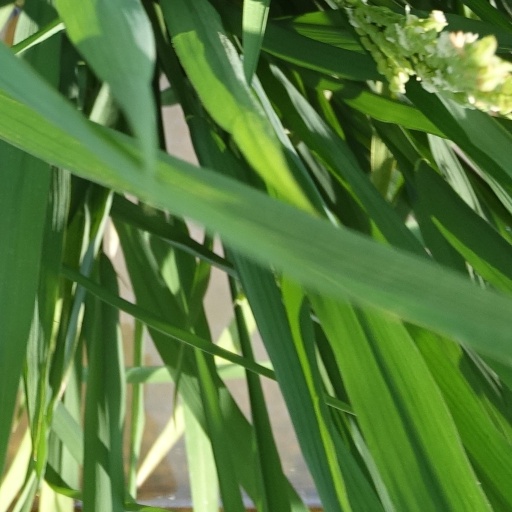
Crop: rice